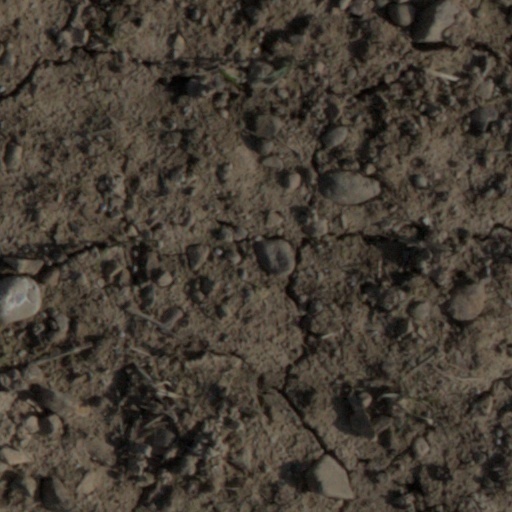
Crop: wheat